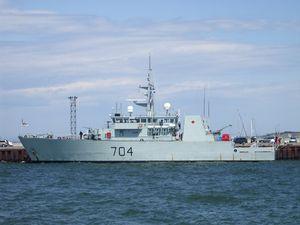
Le NCSM Shawinigan (MM 704) est un navire de défense côtière canadien de la classe Kingston.
La classe Kingston consiste en 12 navires de défense côtière exploités par le Commandement maritime des Forces canadiennes. Ces navires multi-rôles ont été construits et lancés à partir du milieu jusqu'à la fin des années 1990 et l'équipage est entièrement composé de membres de la Réserve navale à l'exception de deux techniciens membres de la Force régulière par équipage. Leurs principales missions sont la surveillance côtière, les patrouilles de souveraineté, route d'enquête et de la formation. Ils ont été conçus en ayant à l'esprit un rôle de déminage et sont par conséquent classés comme dragueurs de mines mécaniques, mais ce rôle a diminué à la suite de l'évolution de la nature de la lutte contre les mines marines. La possibilité d'acquérir l'équipement nécessaire pour être en mesure d'effectuer son rôle de lutte contre les mines plus efficacement continue d'être examinée.
Cette liste comprend les navires en service actif dans la flotte de la Marine royale canadienne.
Cet article liste les classes des navires utilisés par la Marine royale canadienne des Forces canadiennes depuis sa création.